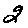
Label: 2